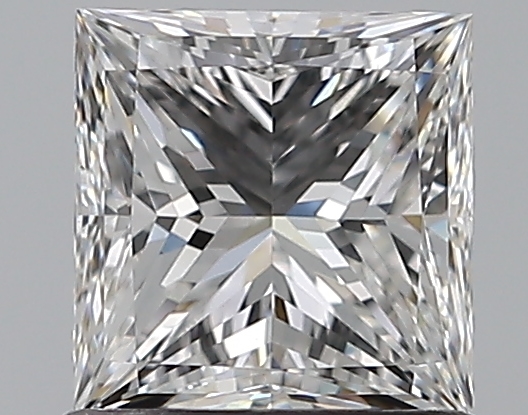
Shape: princess
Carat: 1
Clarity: VS1
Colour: E
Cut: EX
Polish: EX
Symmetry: VG
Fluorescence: F
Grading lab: GIA
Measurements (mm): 5.53 x 5.38 x 3.98